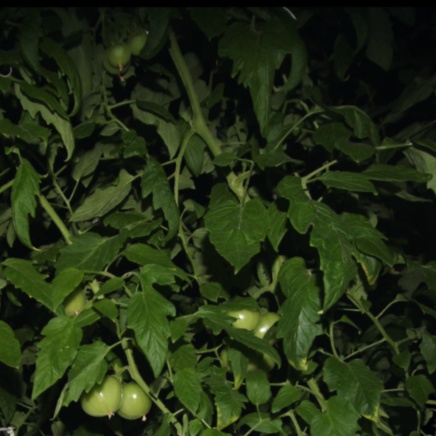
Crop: tomato